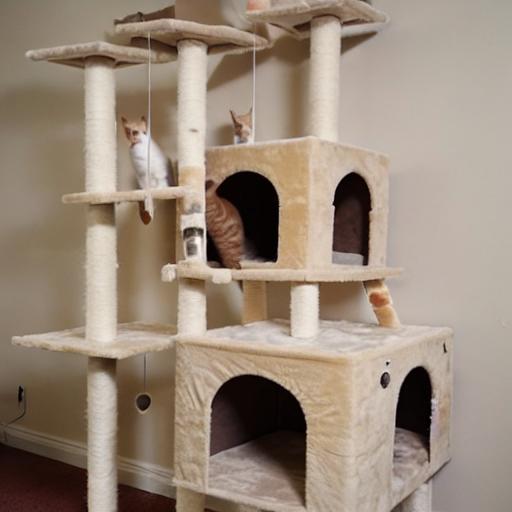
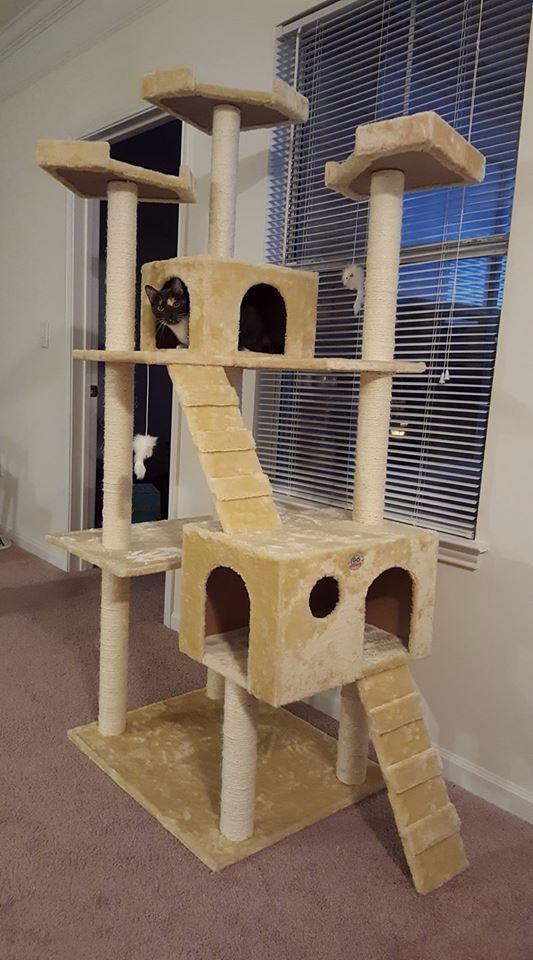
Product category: items_cat tree
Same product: no